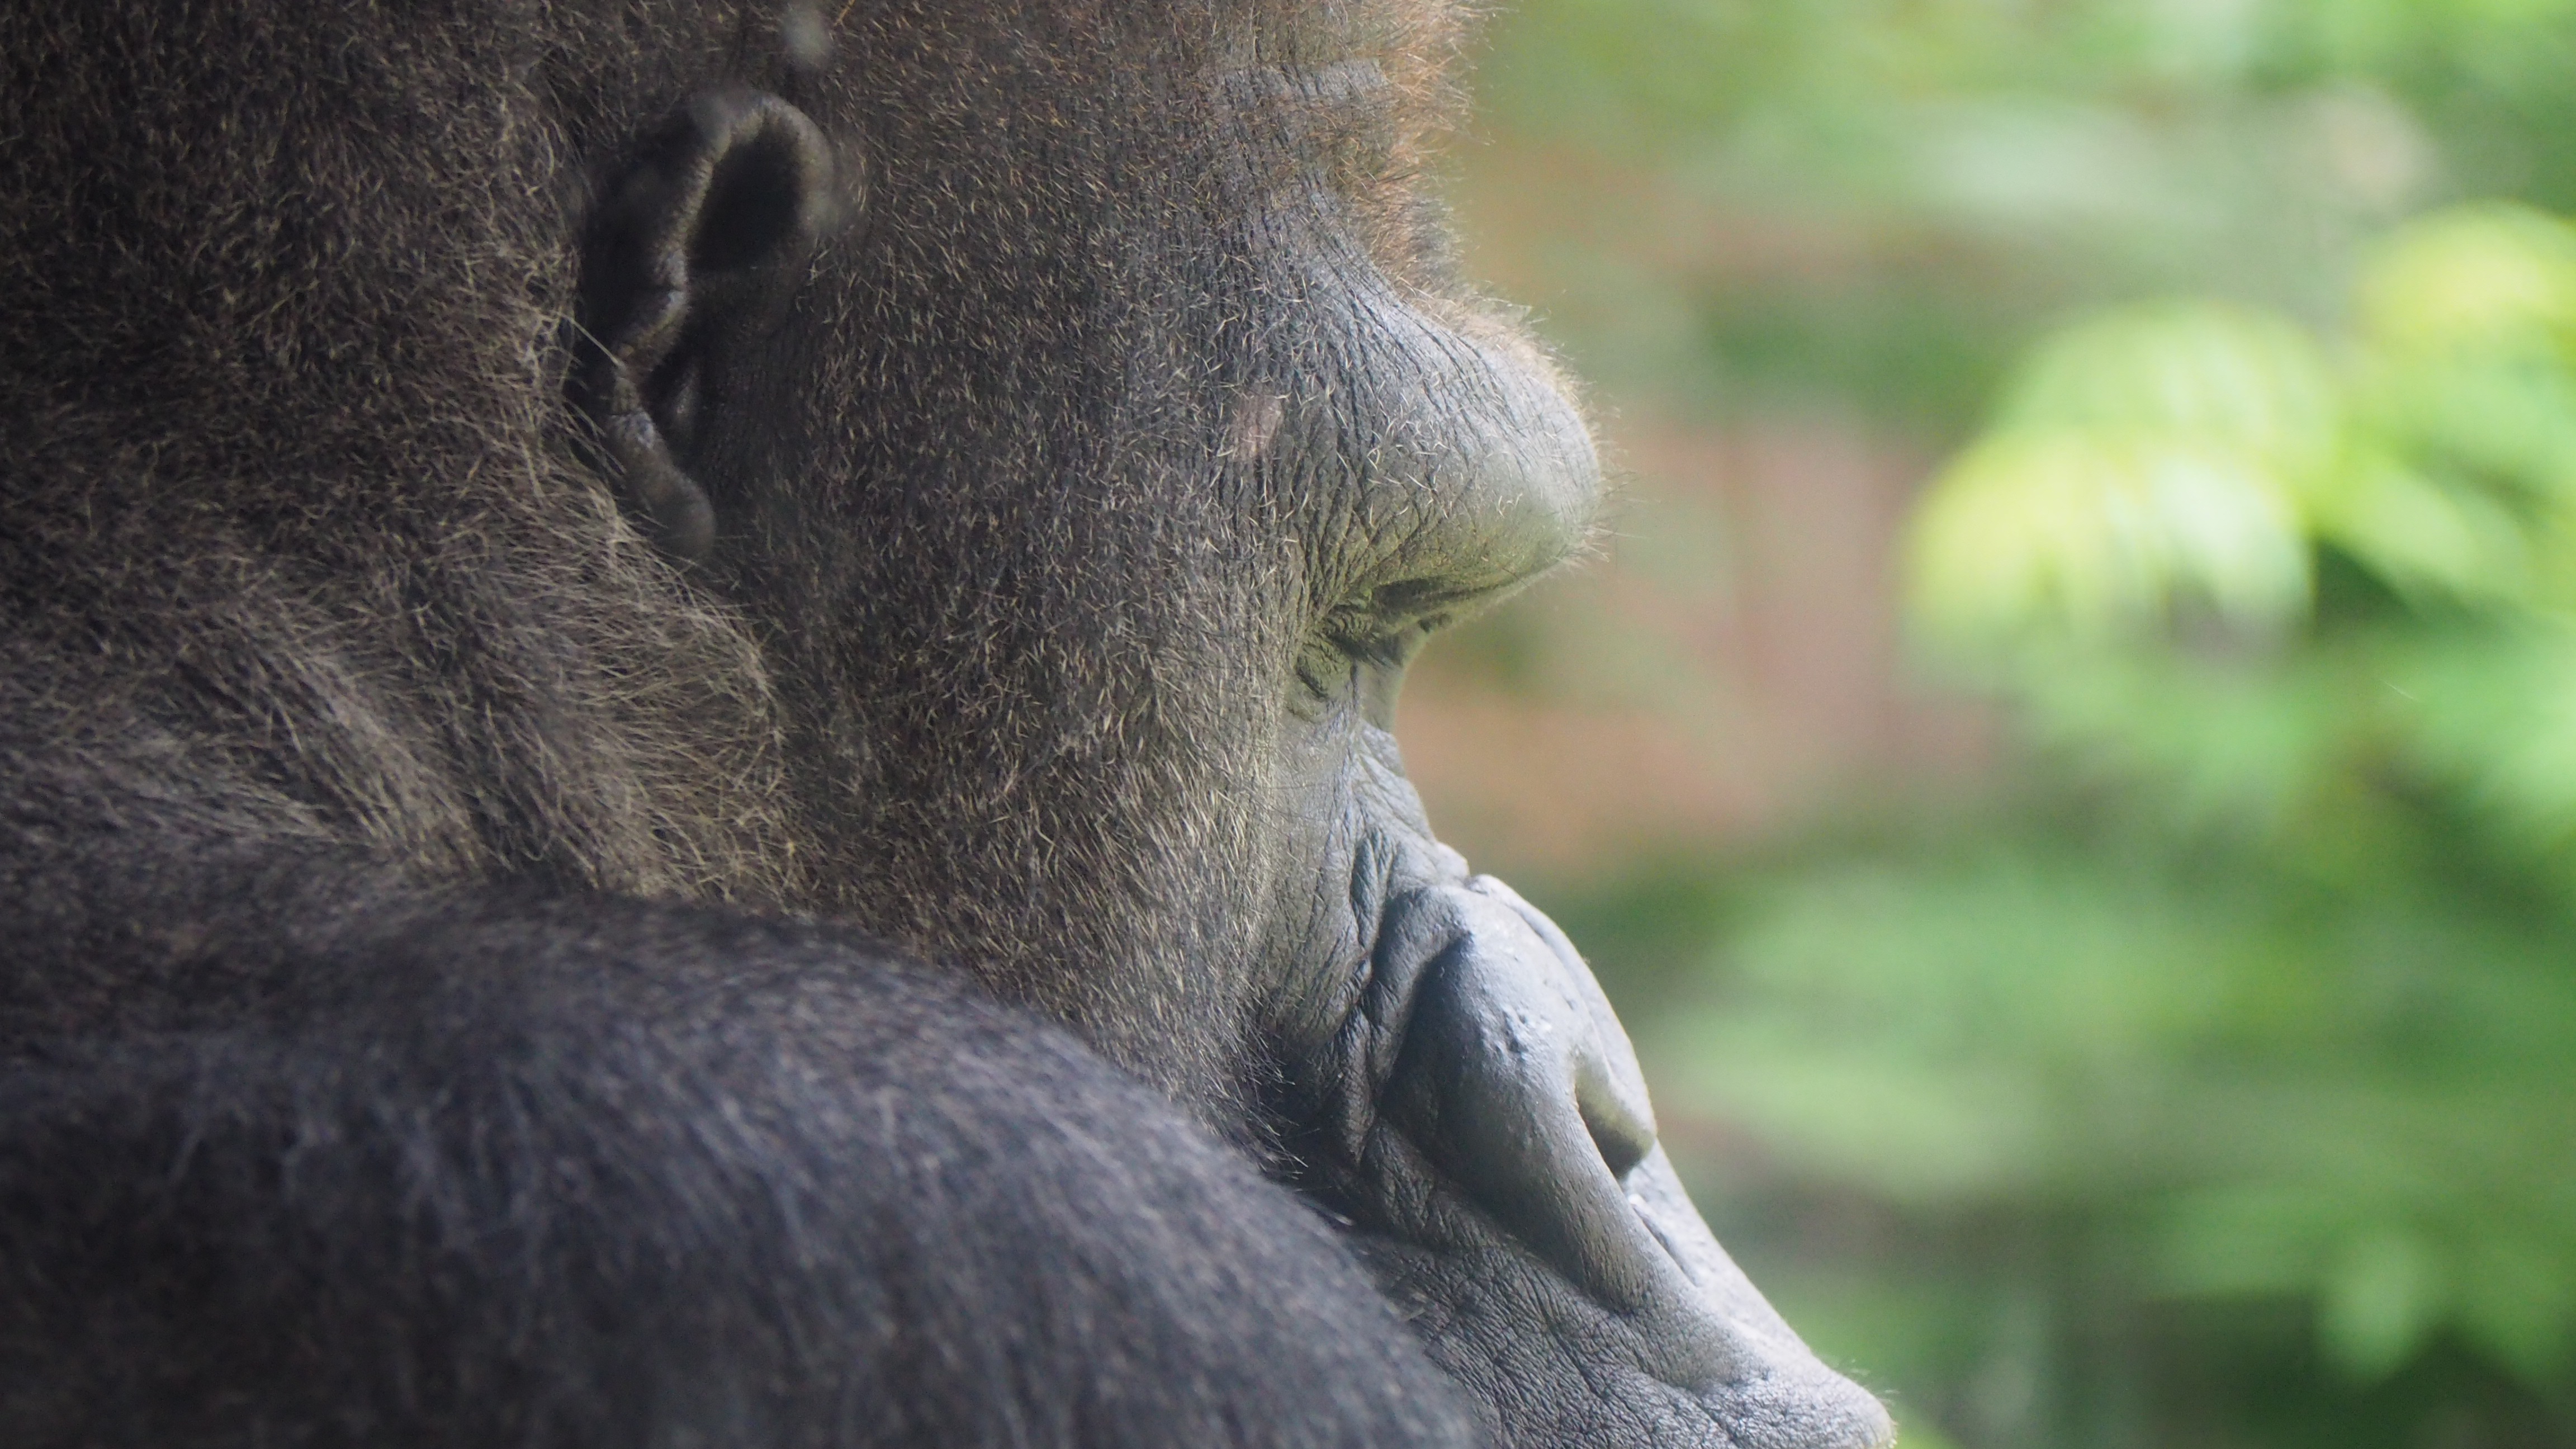
male, wildlife, zoo, portrait, jungle, mammal, monkey, fauna, primate, gorilla, chimpanzee, close up, face, power, ape, beast, vertebrate, leader, western gorilla, gorilla face, great ape